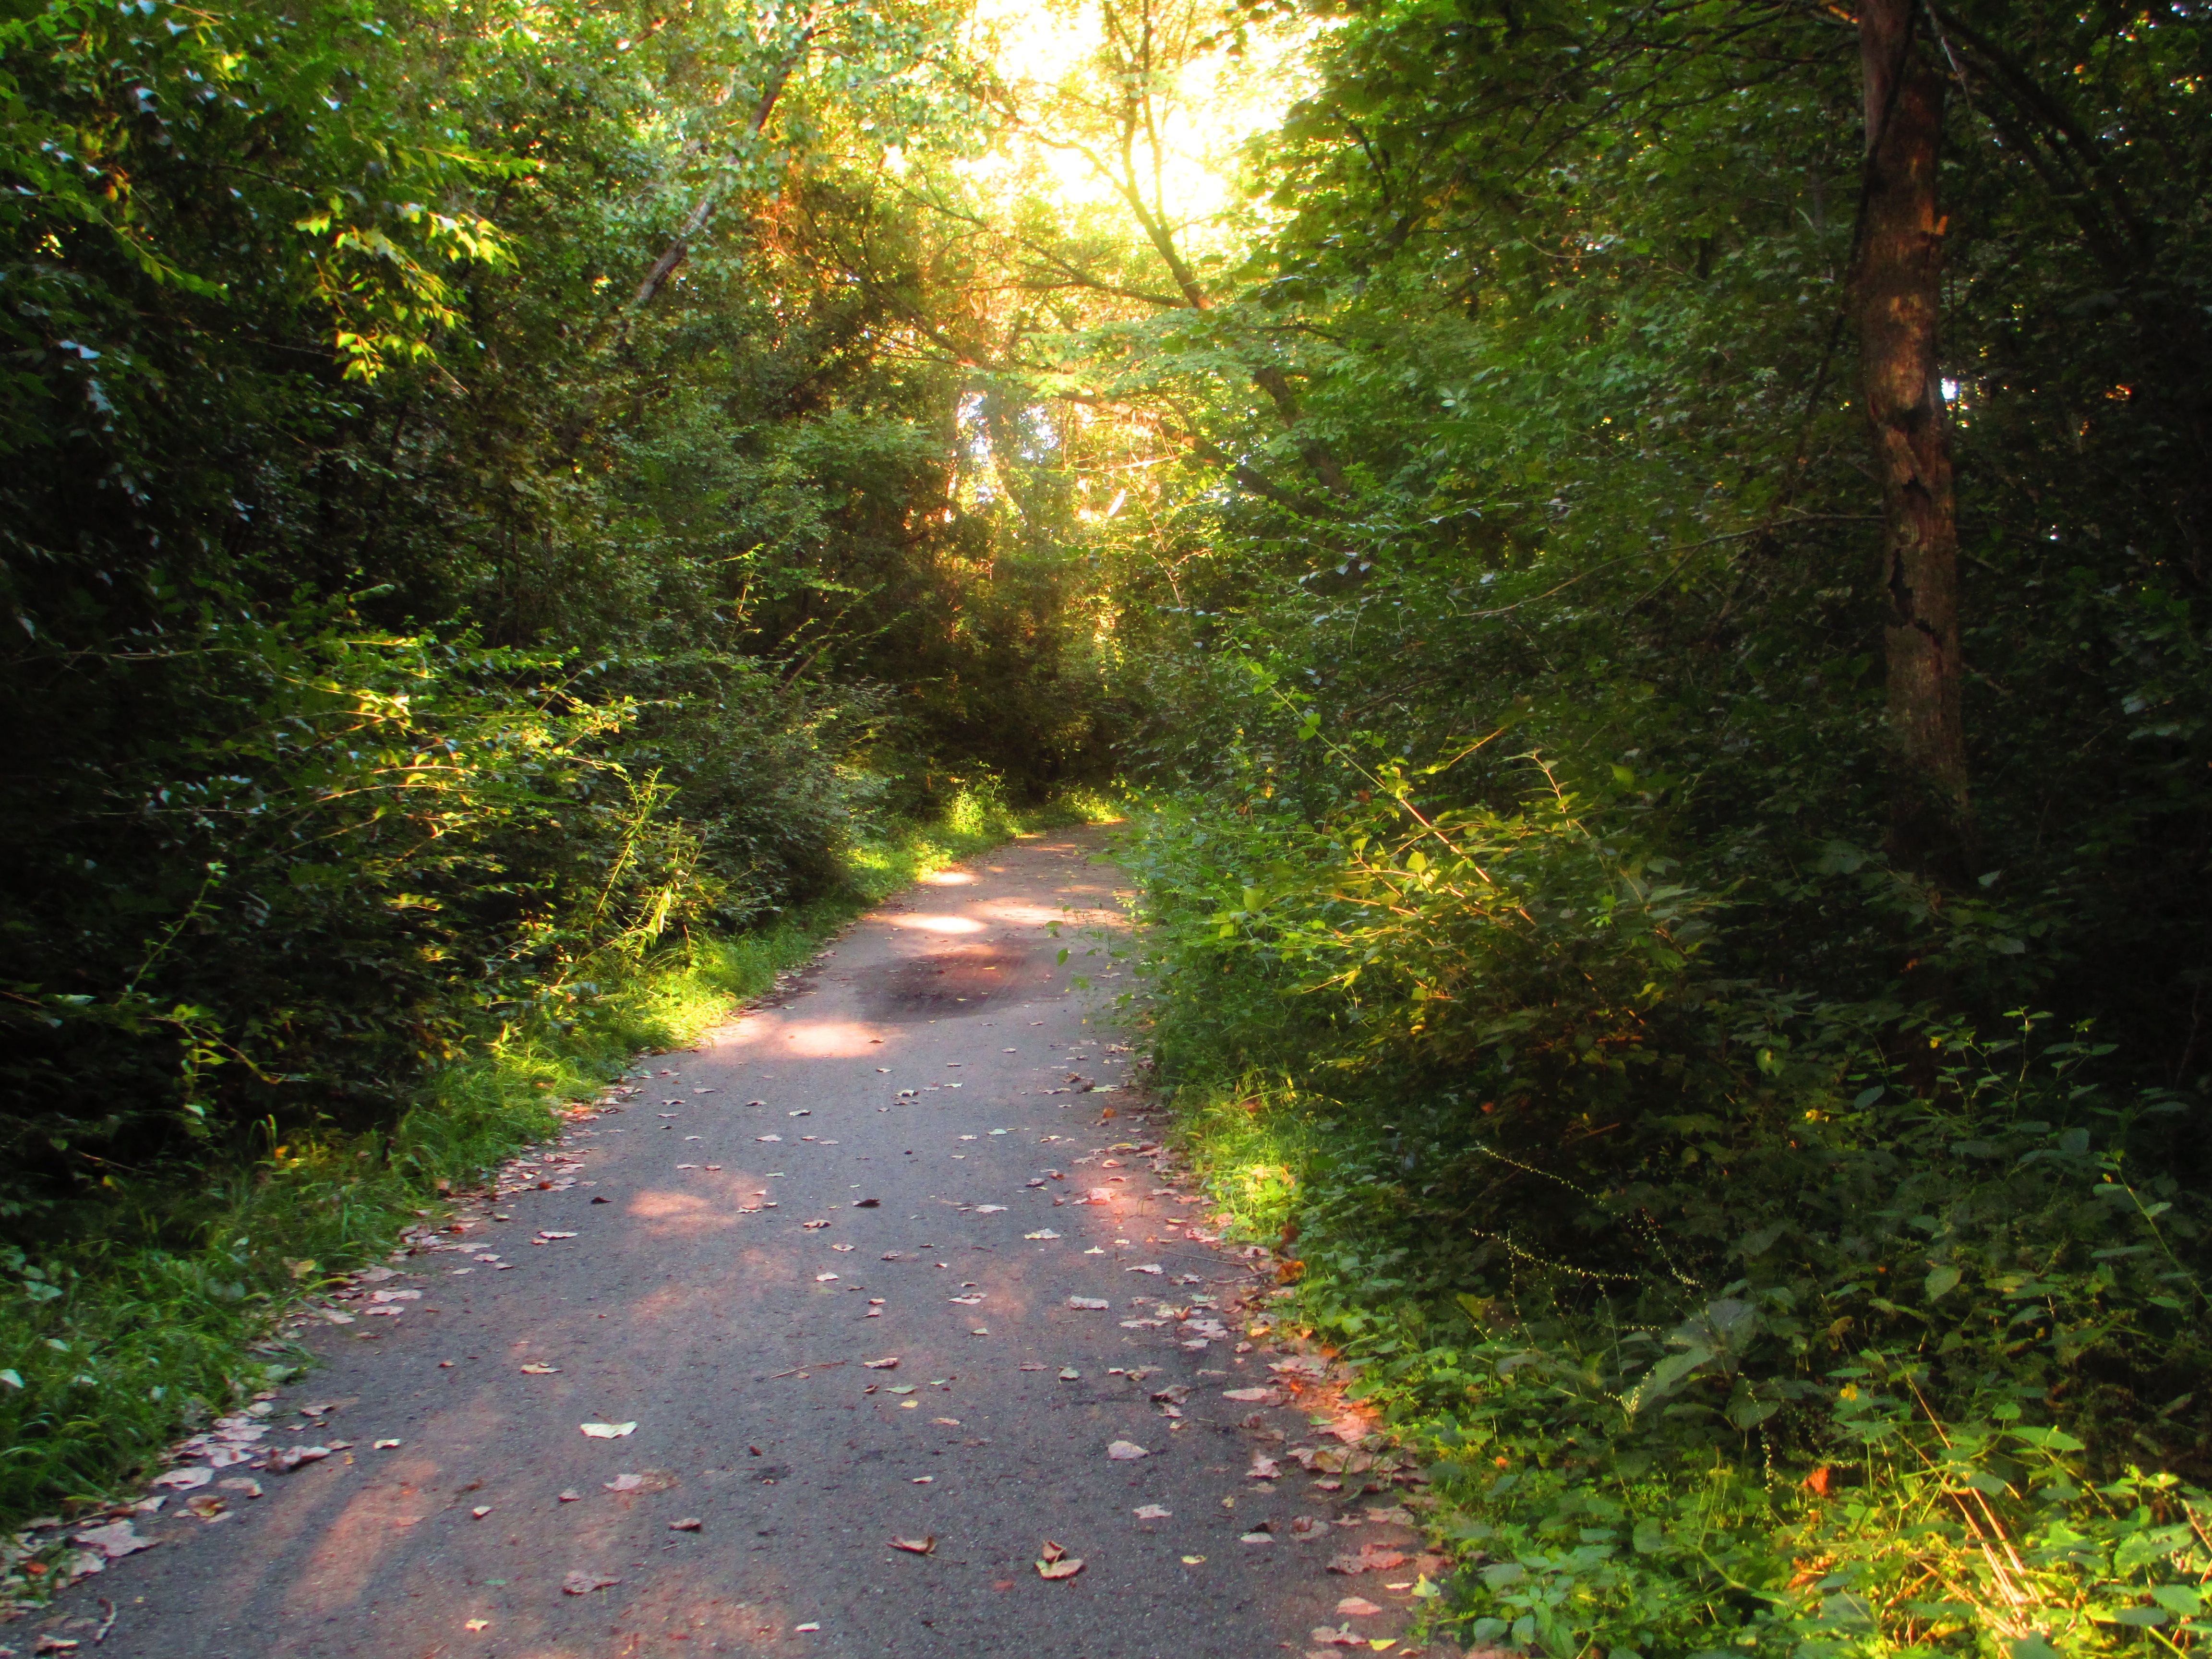
tree, nature, forest, path, road, trail, sunlight, morning, leaf, running, bike, asphalt, pavement, green, autumn, jogging, yellow, season, bike path, woodland, habitat, yellow light, natural environment, atmospheric phenomenon, woody plant, jogging path